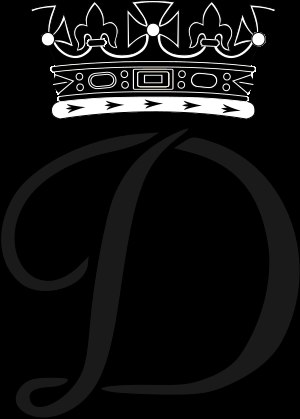
Diana, prinsesse af Wales / Titler og prædikater
Royal monogram
Diana, prinsesse af Wales var prinsesse af Wales fra 1981 til 1996 som ægtefælle til den britiske tronfølger, prins Charles.